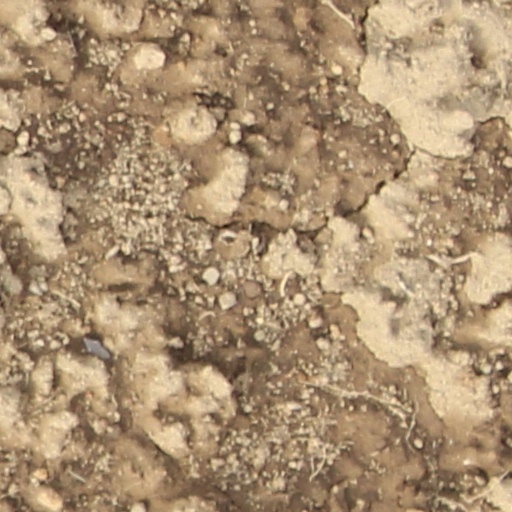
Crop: wheat